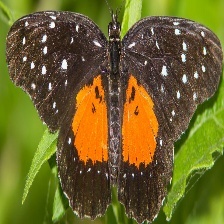
Species: CRIMSON PATCH